Mbouda

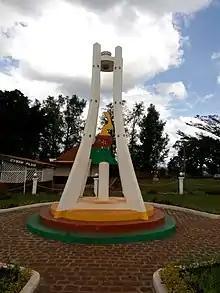
Mbouda

Mbouda is the capital of the Bamboutos department of West Province, Cameroon. Projected to be the fourteenth fastest growing city on the African continent between 2020 and 2025, with a 5.16% growth.